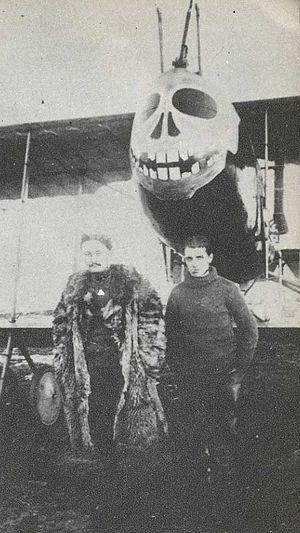
Le capitaine-commandant Fernand Maximilien Léon Jacquet est un as de l'aviation belge de la Première Guerre mondiale avec 7 victoires homologuées. Il fut le 17 avril 1915, le premier pilote belge à remporter un combat aérien et devint le 1ᵉʳ février 1917, le tout premier as belge. Il fut également en 1917 le premier pilote belge à transporter sur le front le roi Albert, avec lequel il noua des liens d'amitié sincère. Qui plus est, il est le seul Belge à avoir été décoré de la Distinguished Flying Cross britannique lors de la Première Guerre mondiale.